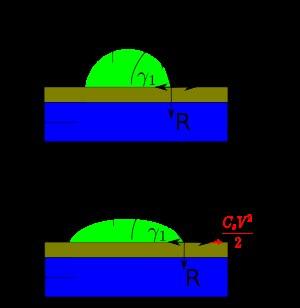
En physique, l'électromouillage est la modification des propriétés de mouillage d'une surface généralement hydrophobe par l'application d'une tension électrique entre un solide et un liquide conducteur. Ce phénomène physique relève du domaine de la microfluidique, c'est-à-dire de la manipulation des liquides à petite échelle. Par la formation d'une capacité électrique, l'énergie apportée vient modifier le bilan énergétique qui détermine la forme de la goutte, celle-ci peut alors se déformer ou être déplacée.